William Babington (physician)

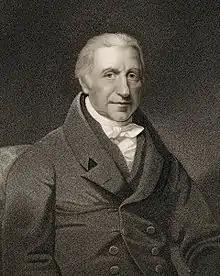
William Babington

William Babington FRS FGS (21 May 1756 – 29 April 1833) was an Anglo-Irish physician and mineralogist.